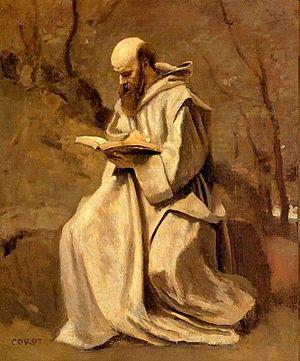
En habillement et en architecture d'intérieur, on appelle blanc cassé un blanc légèrement coloré d'une autre teinte.